McKenna Brand

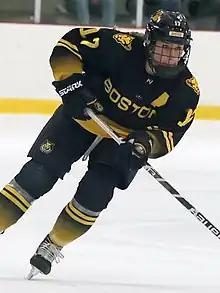
Brand with the Pride in 2022

In her first professional season, she put up 17 points in 16 games for the Pride, tied for fifth in the league, That year, she was named a finalist for the NWHL's Newcomer of the Year award. The next year, she put up 36 points in 24 games the next season, finishing as the third highest scorer. In 2020, she was named to Team Dempsey for the NWHL All-Star Game.